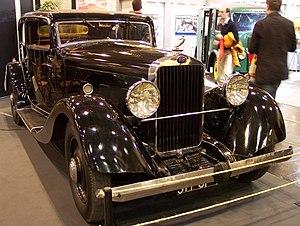
La Delage D6 ou Delage Type D6 est une voiture de prestige du constructeur automobile français Delage, fabriquée entre 1930 et 1940, puis de 1946 à 1954, par Delage.